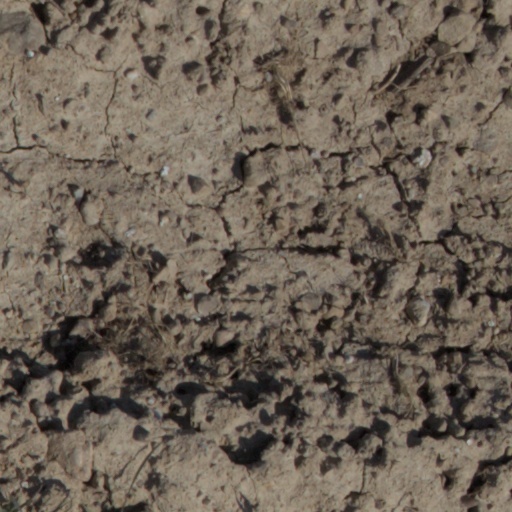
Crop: wheat